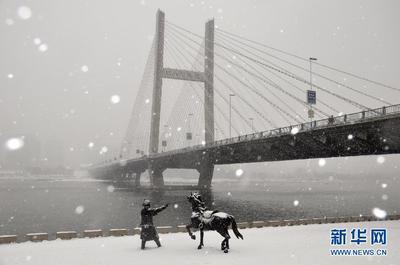
Weather: snow or frosty